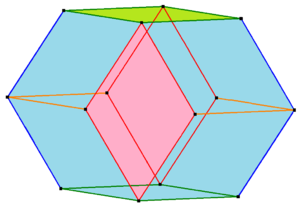
Un zonoèdre est un polyèdre convexe où chaque face est un polygone ayant un centre de symétrie. Tout zonoèdre peut être décrit de manière équivalente comme la somme de Minkowski d'un ensemble de segments de droite dans un espace tridimensionnel, ou comme la projection tridimensionnelle d'un hypercube. Les zonoèdres ont été définis à l'origine et étudiés par Evgraf Fedorov, un cristallographe russe.
En géométrie, le dodécaèdre de Bilinski ou dodécaèdre rhombique de seconde espèce est un polyèdre convexe dont les faces sont douze losanges identiques. Il a la même topologie, mais une géométrie différente du dodécaèdre rhombique de première espèce, un autre dodécaèdre constitué de douze losanges identiques, qui a la propriété supplémentaire d’être isoédral : toutes ses faces sont identiques et dans une même orbite sous l’action du groupe de symétrie.